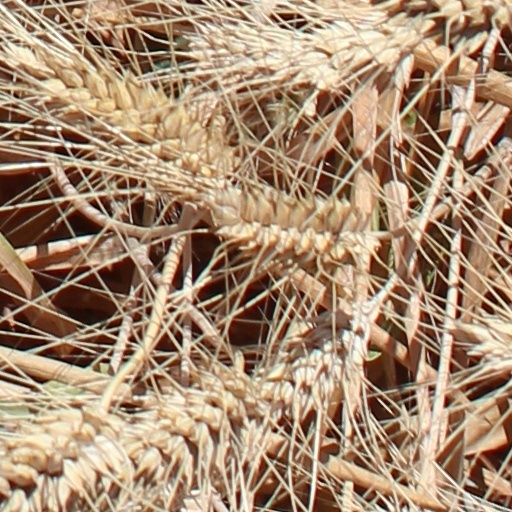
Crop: wheat